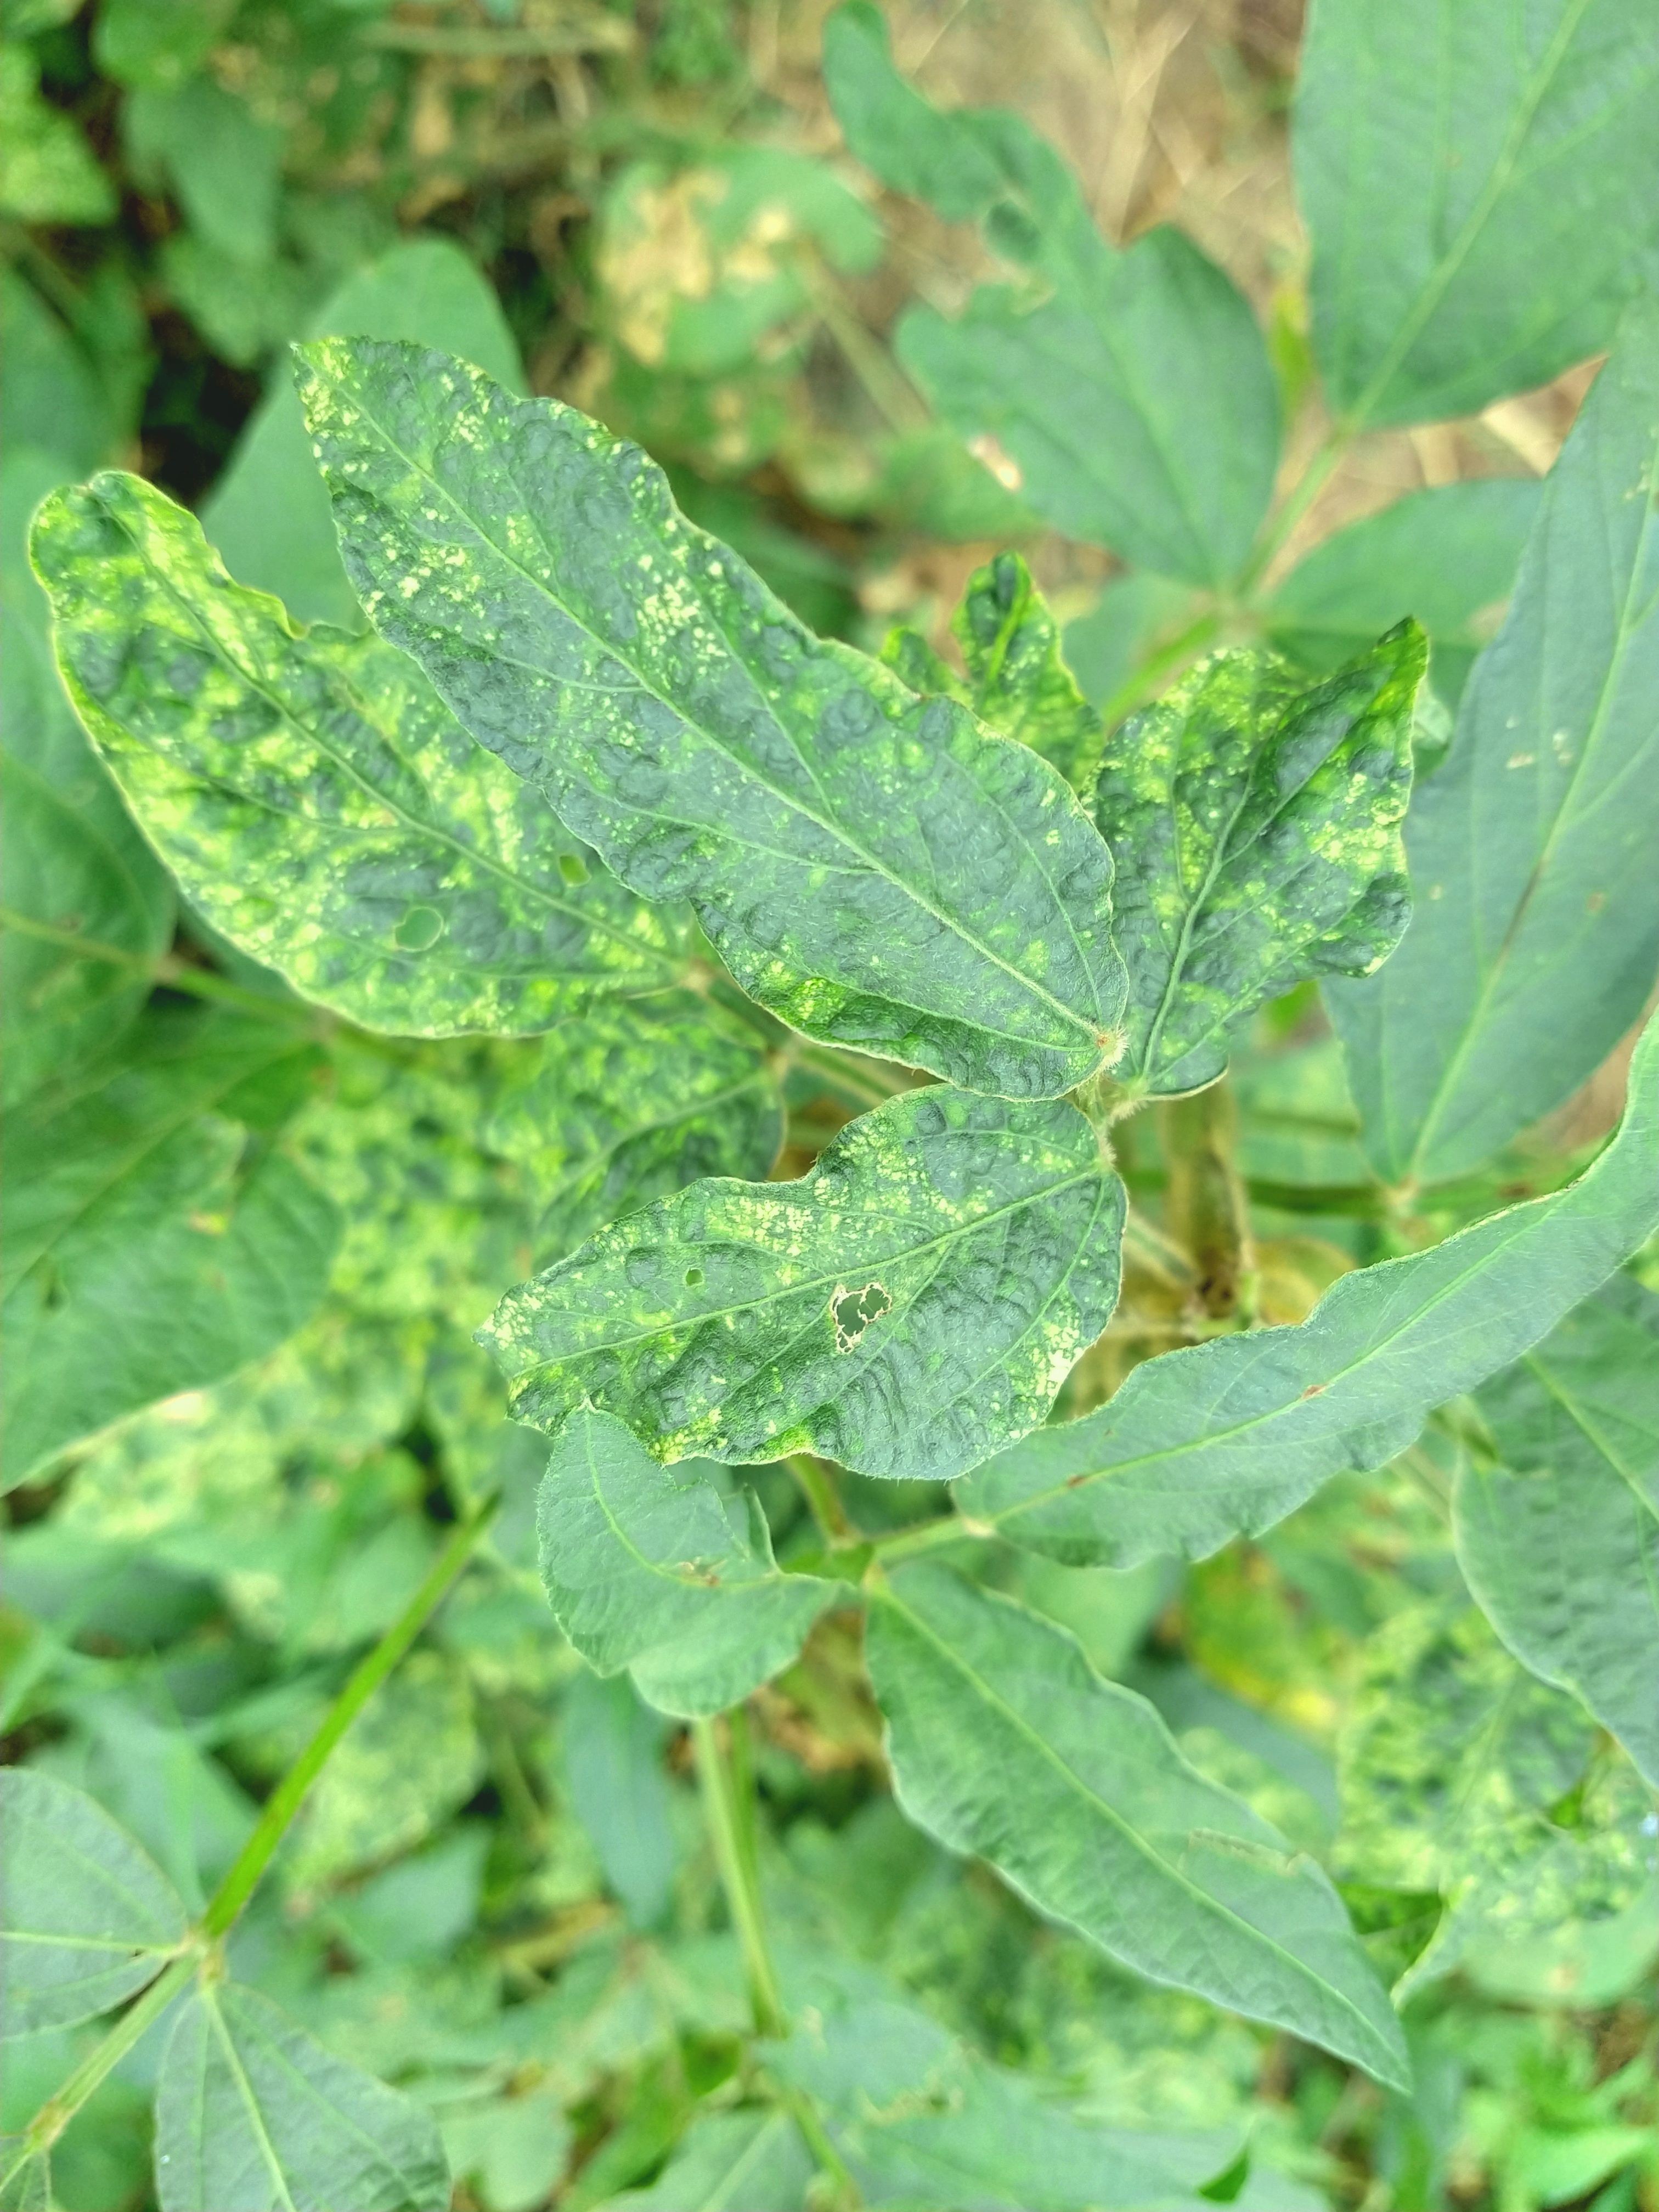
Label: Disease